Toomas Vitsut

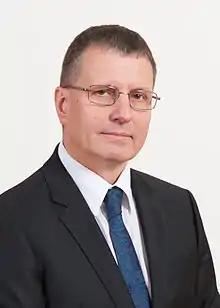
Vitsut in 2015

Toomas Vitsut (born 1 January 1960) is an Estonian politician, and as appointed chairman of the City Council of Tallinn in 2005. He is also the founder of the institutional round table for resolving the ethnic tensions caused by the conflict around controversial Bronze Soldier statue in Tallinn. Vitsut was born in Tallinn and belongs to the Estonian Centre Party.